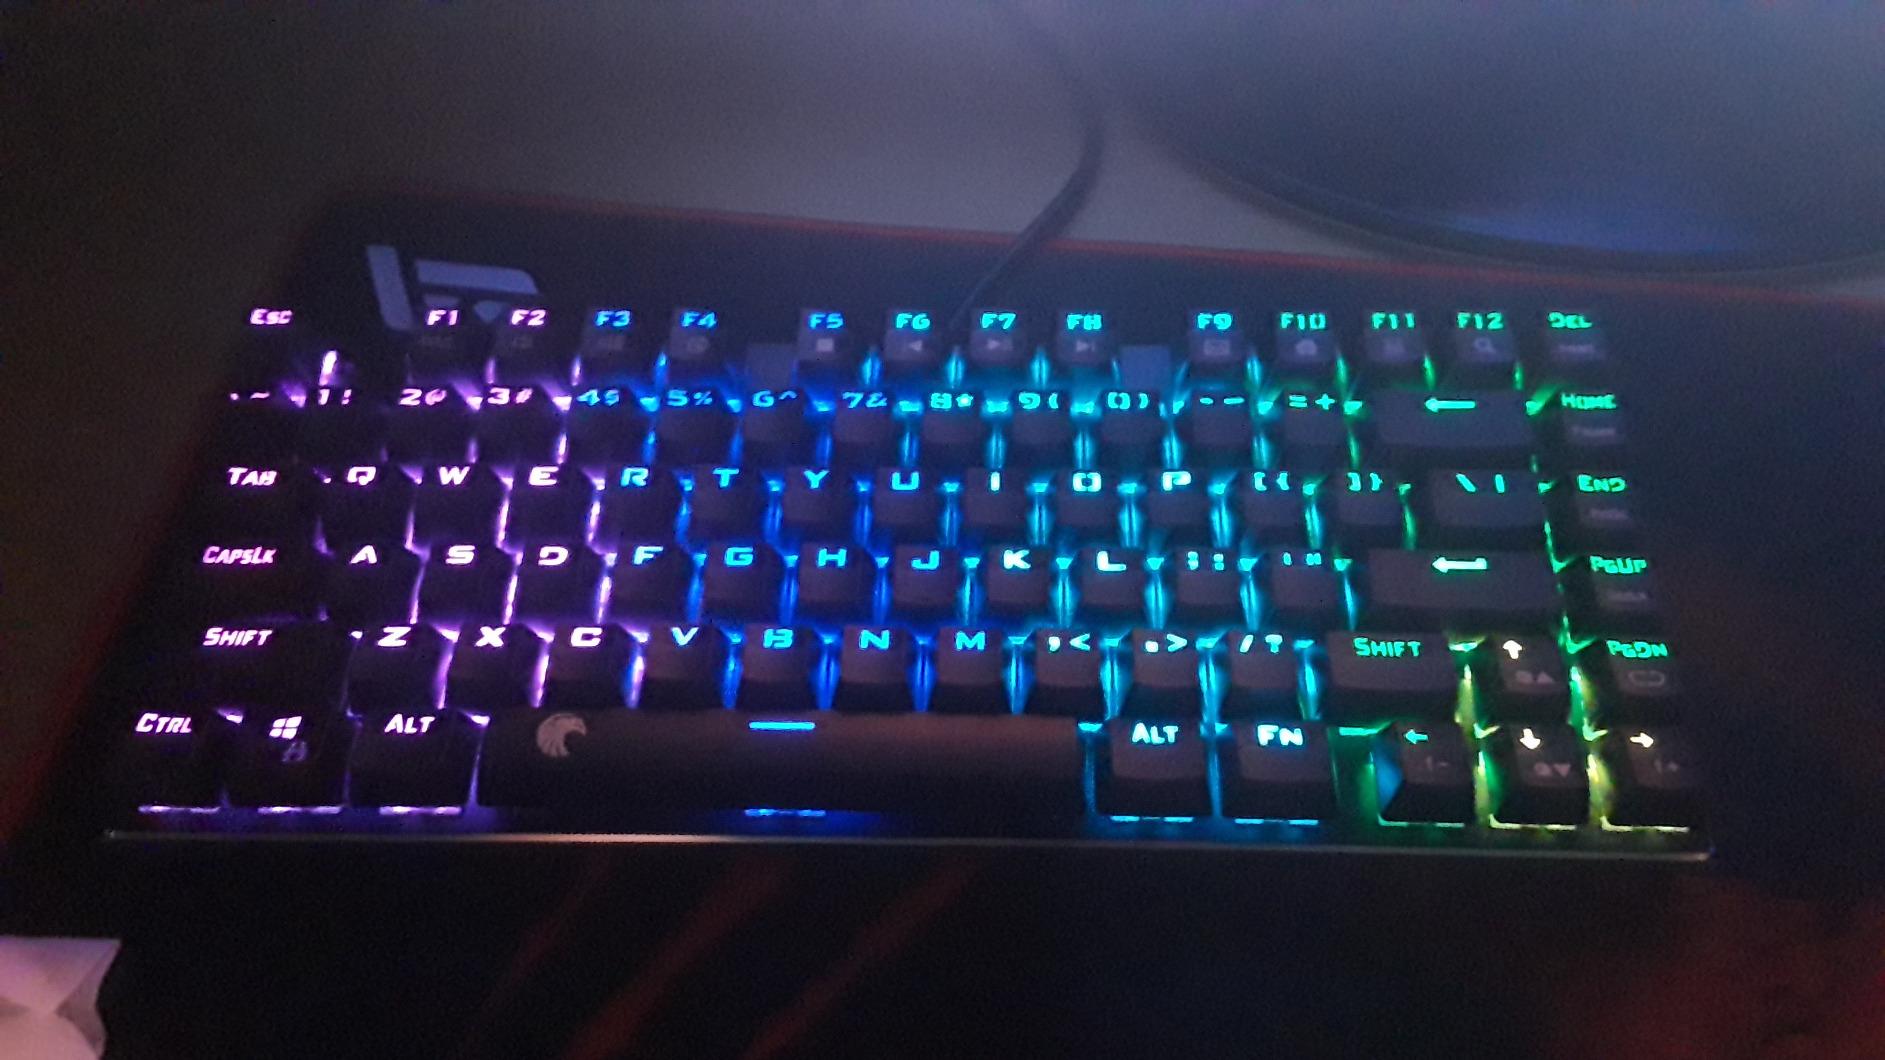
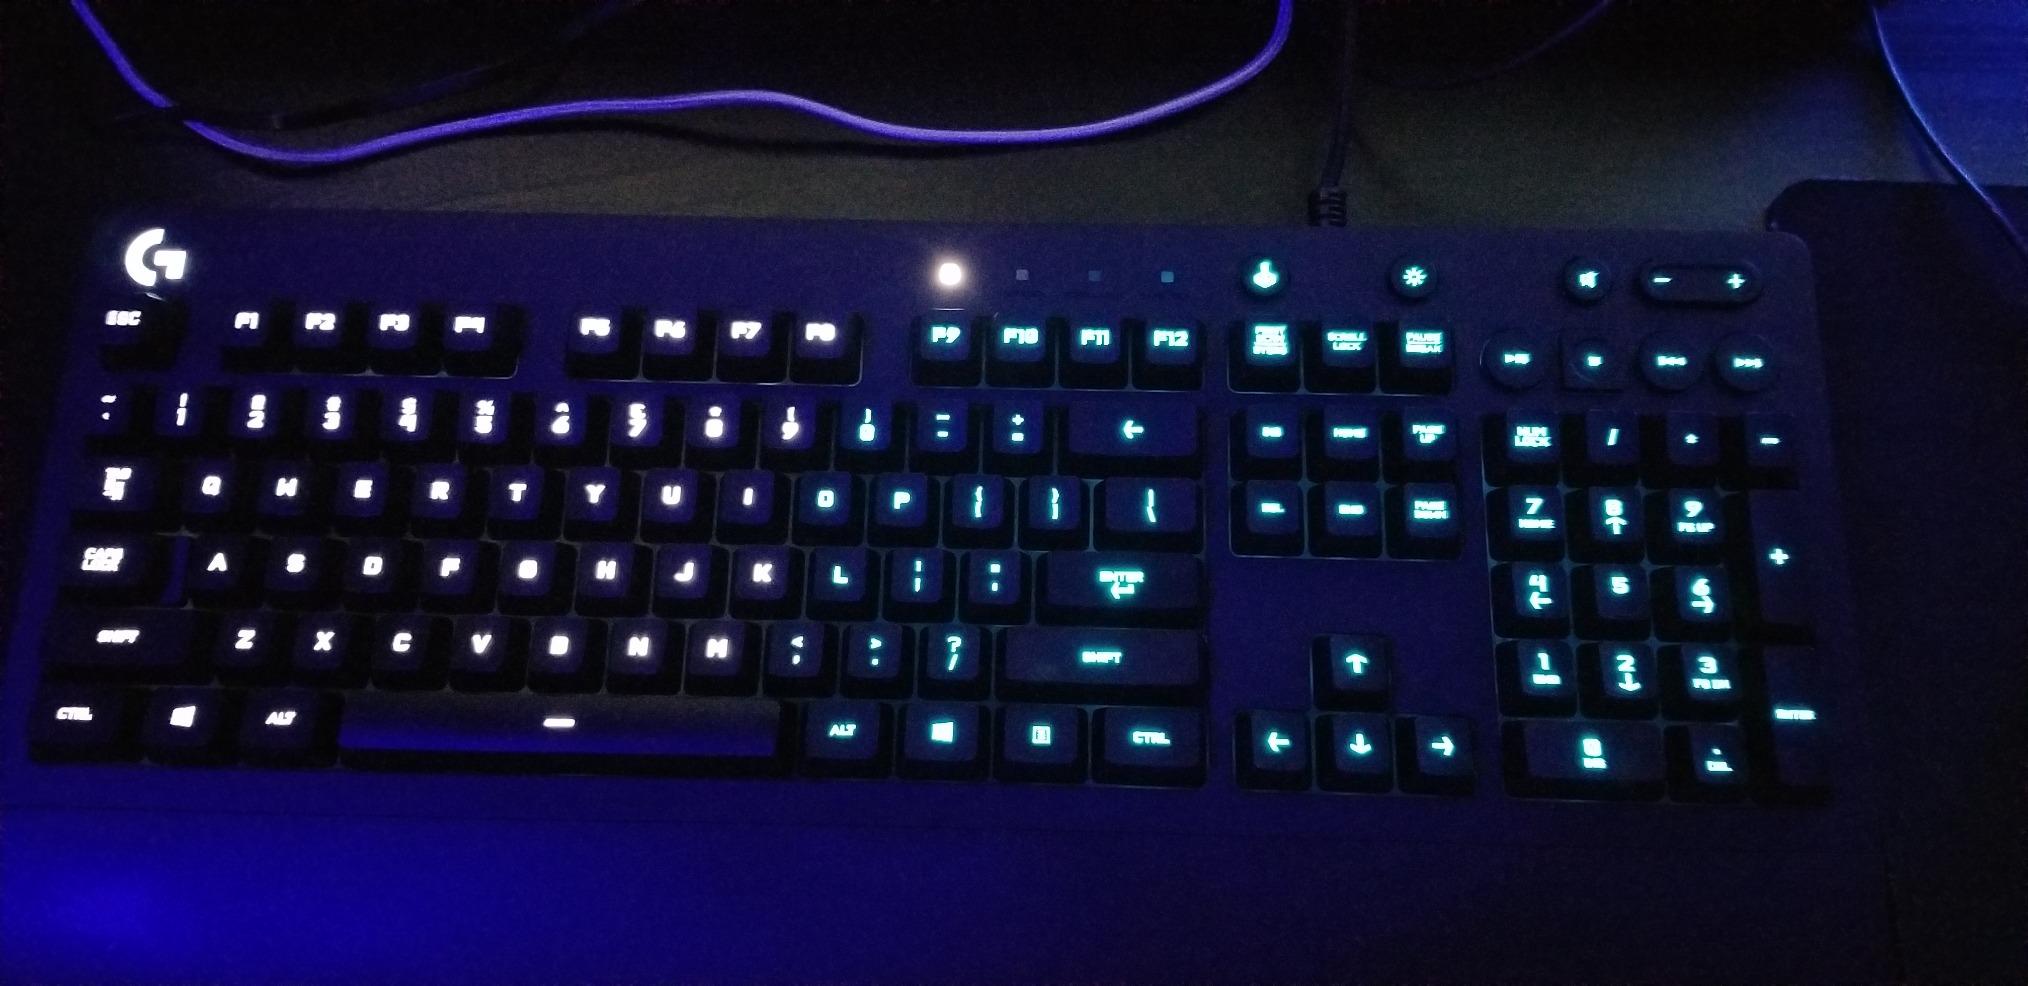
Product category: keyboard
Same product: no